Odogaon Raghunath Temple

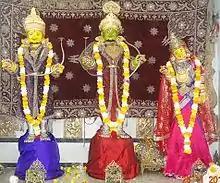
Lord Raghunath Odagaon 9938373266,9337666268

The temple dates back from the Middle Ages and is an important pilgrimage centre in Odisha. It is built in a typical Kalinga style of architecture and is topped by 3 golden kalashas.